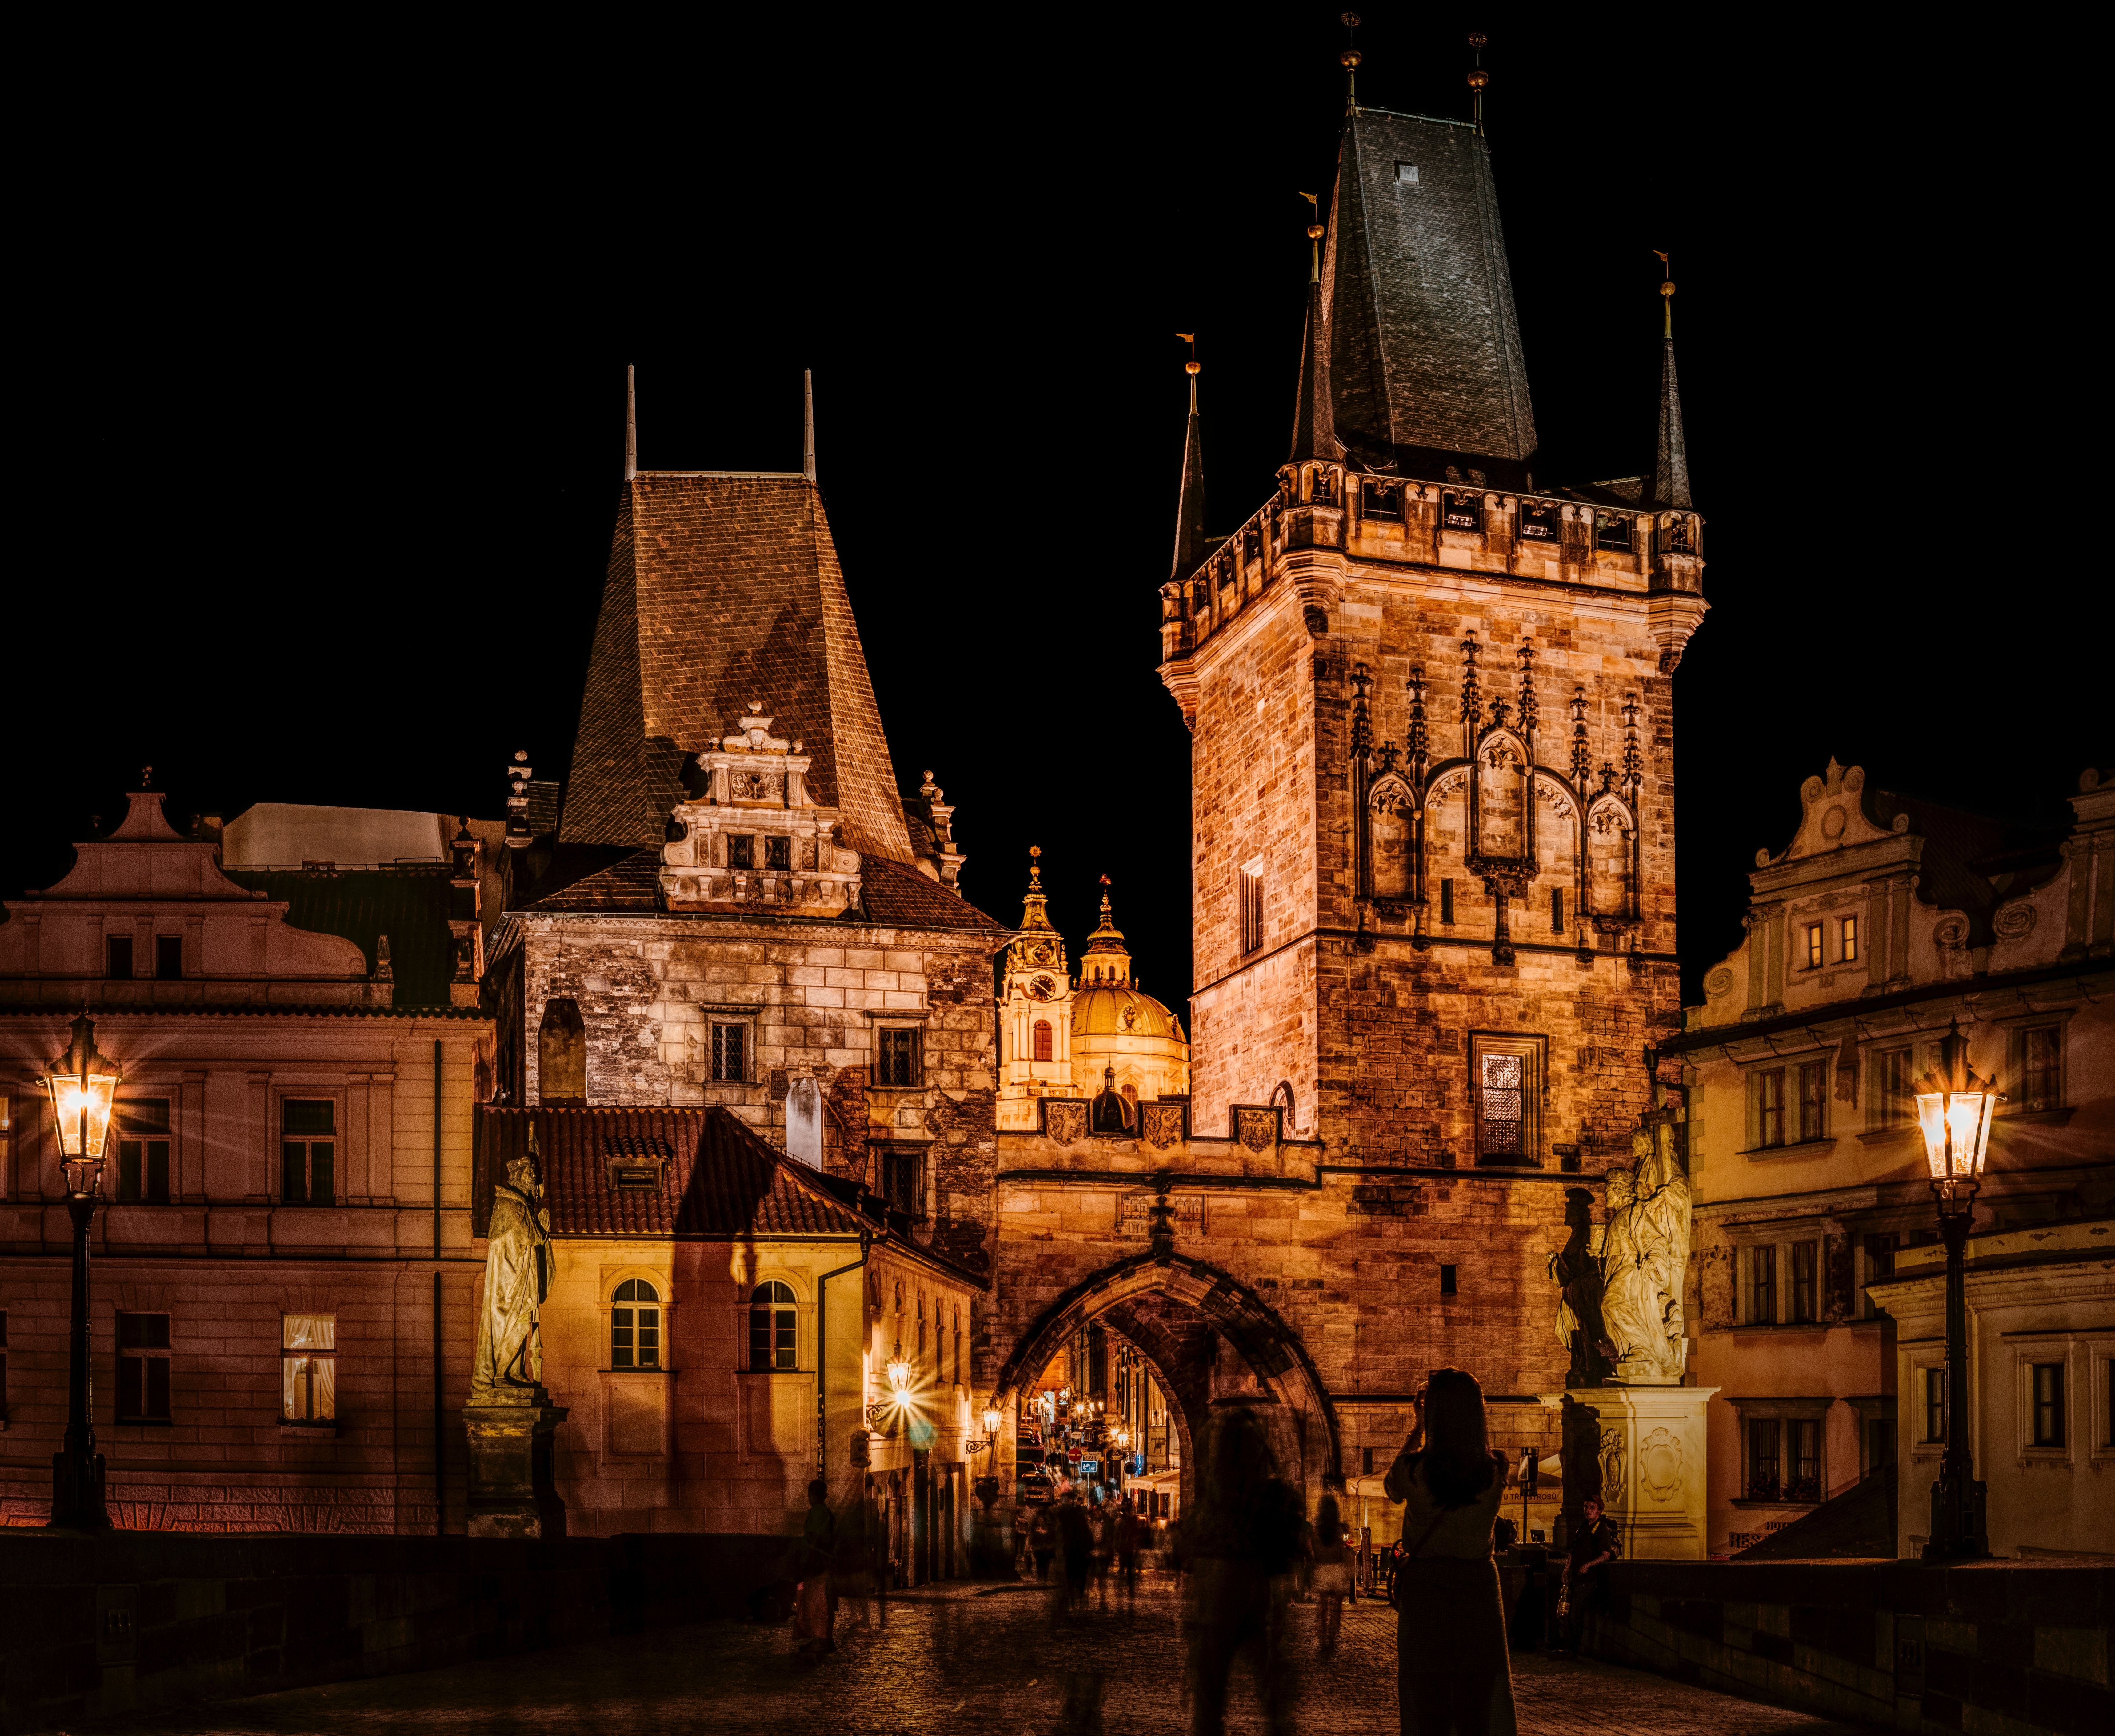
night, landmark, architecture, building, spire, city, sky, medieval architecture, midnight, cathedral, evening, darkness, castle, town square, basilica, place of worship, facade, church